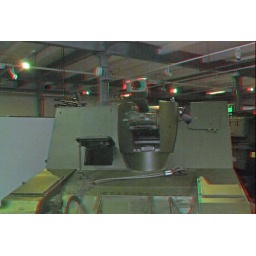
Firepower Royal Artillery museum in anaglyph 3D red cyan glasses to view